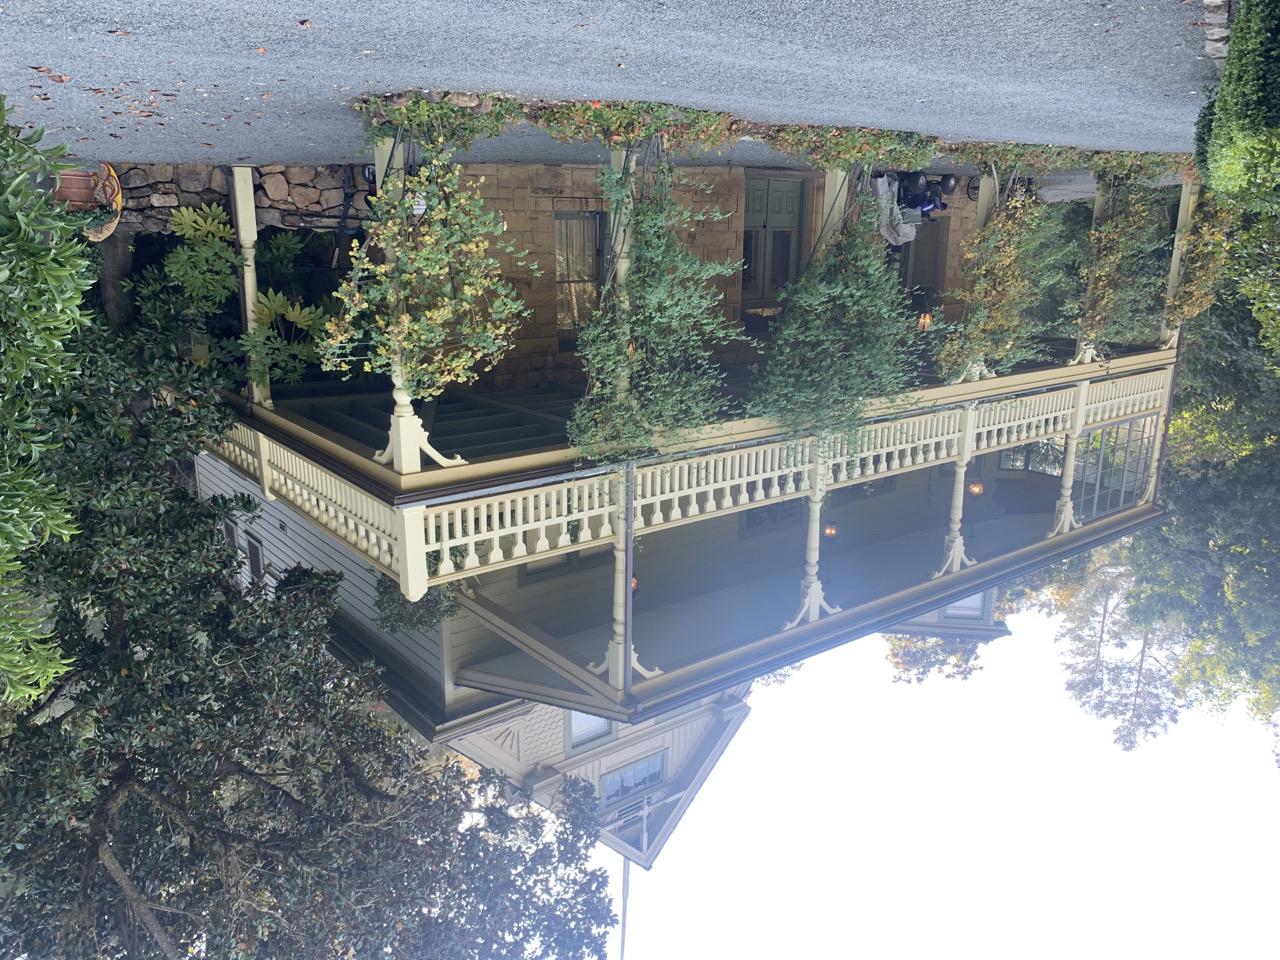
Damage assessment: no_damage